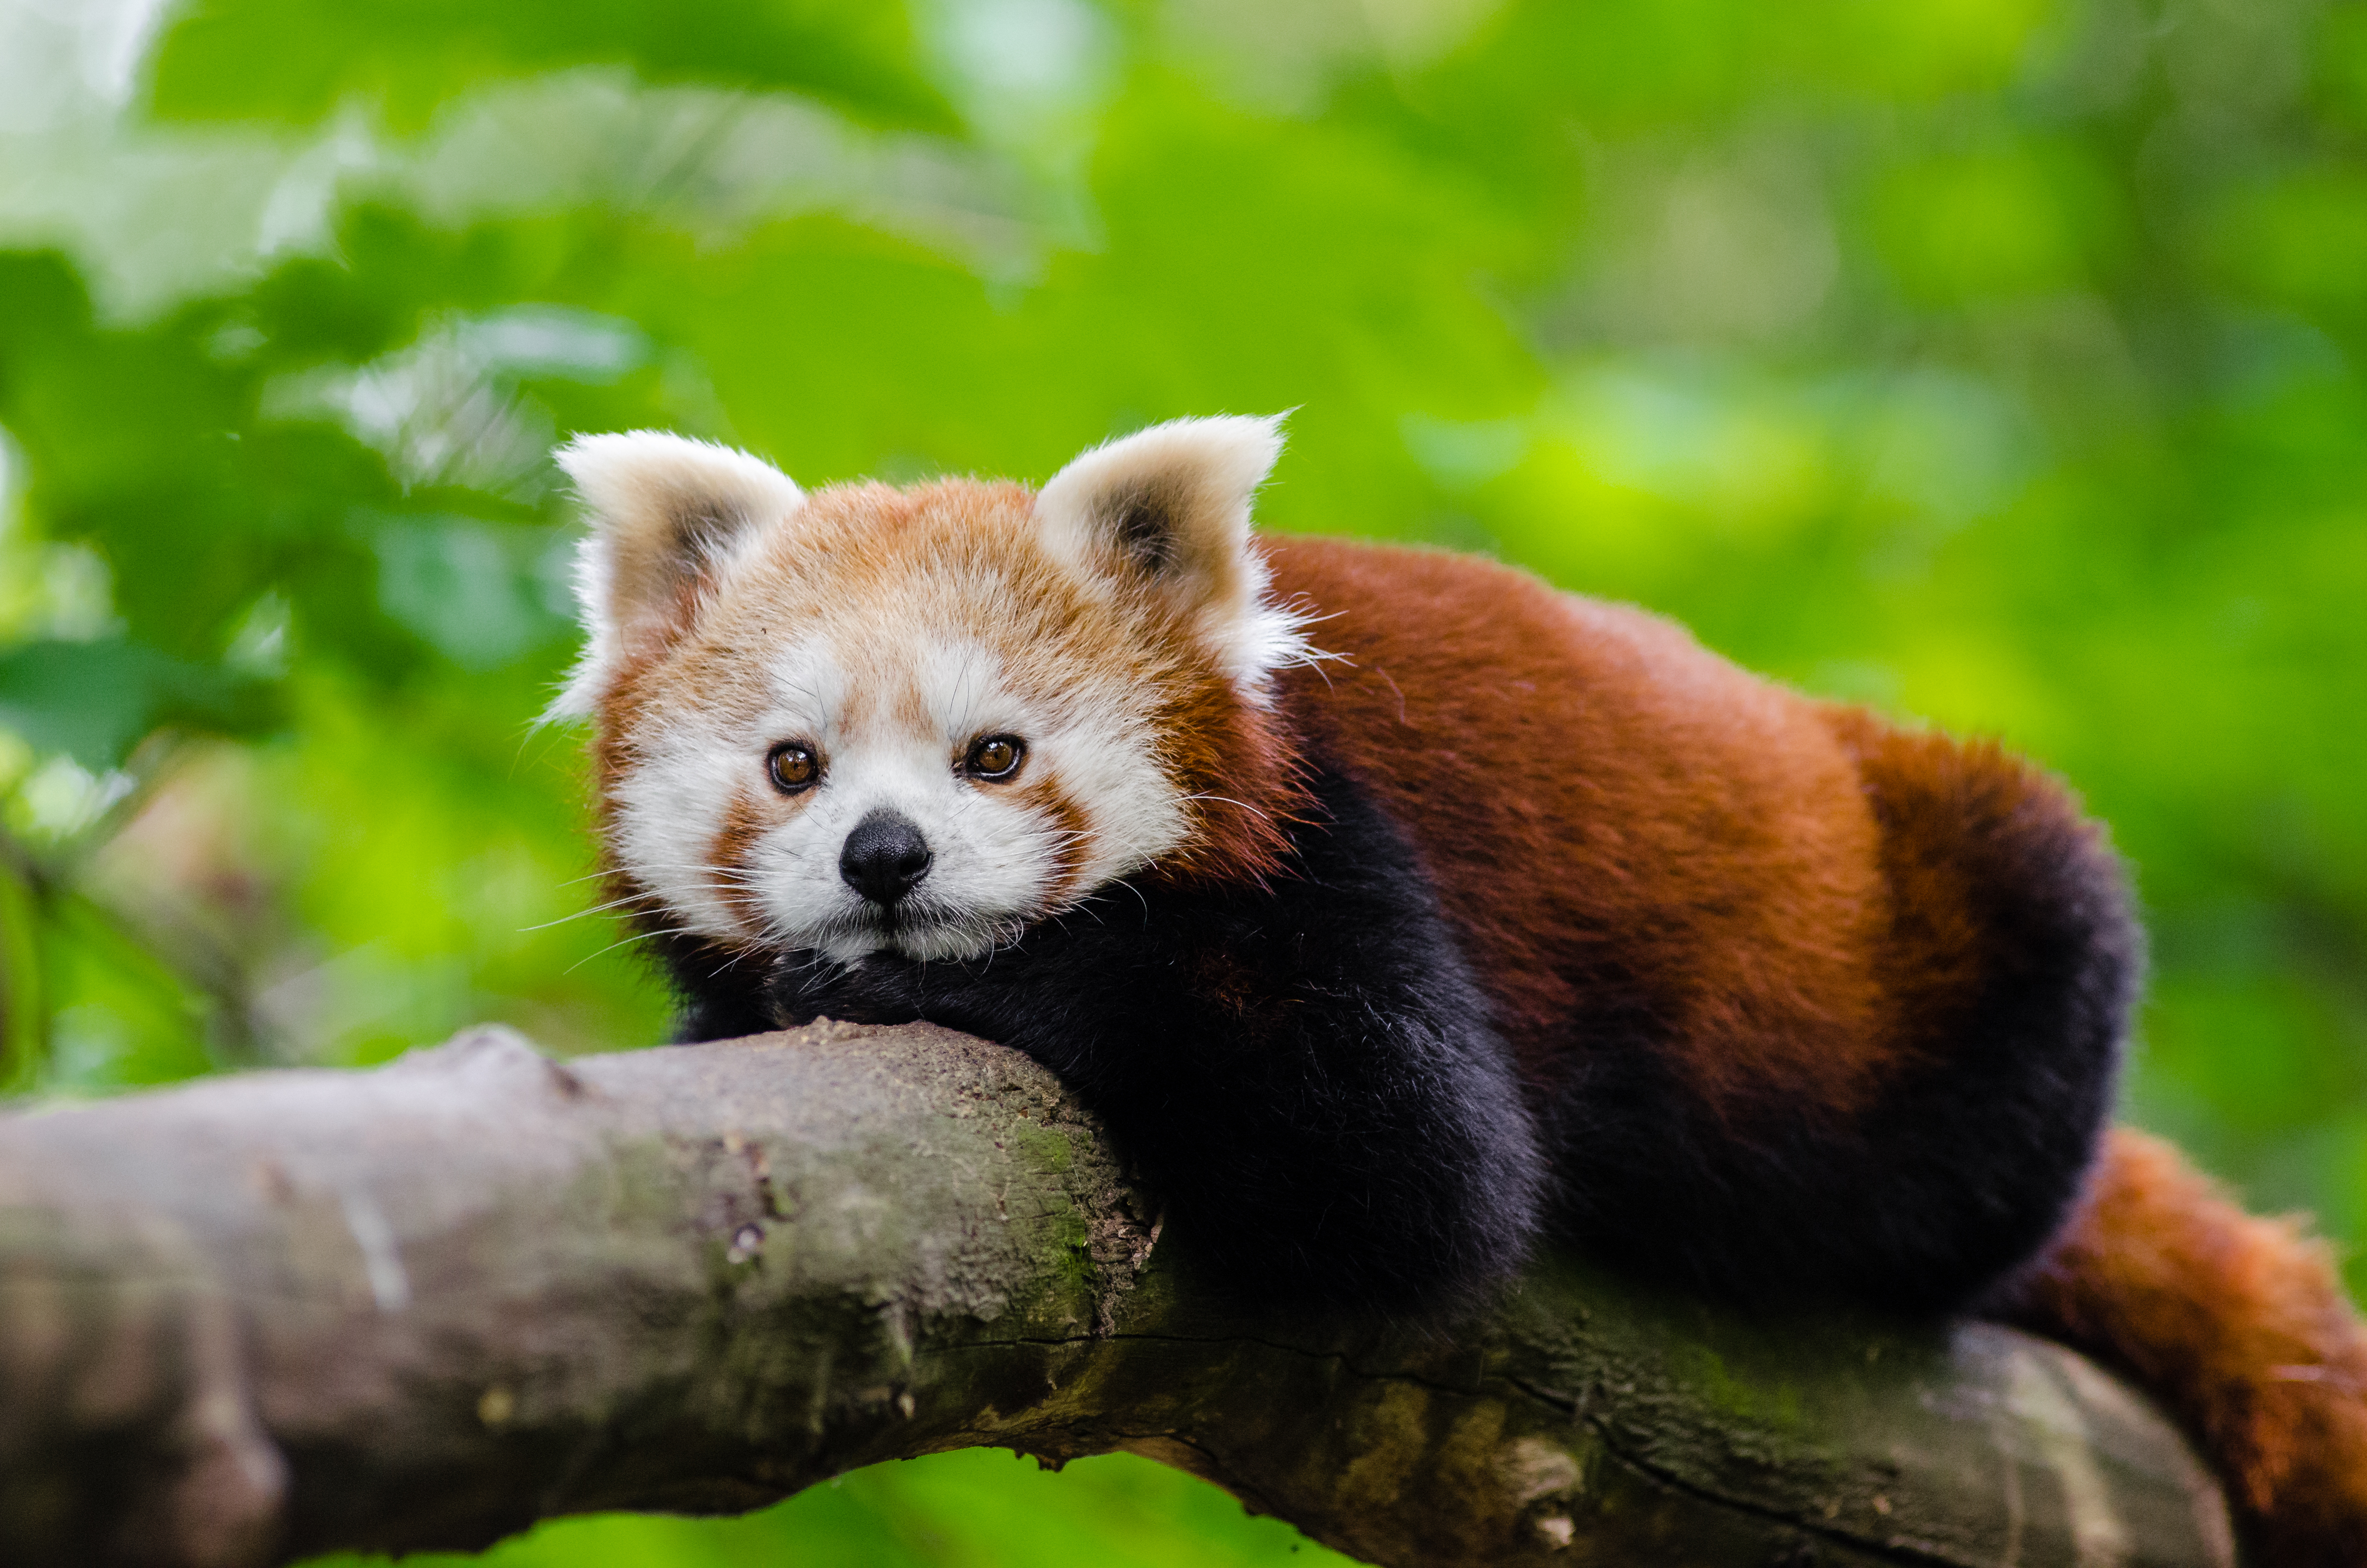
bokeh, animal, wildlife, zoo, red, mammal, fauna, red panda, panda, endangered, vertebrate, germany, dog breed group